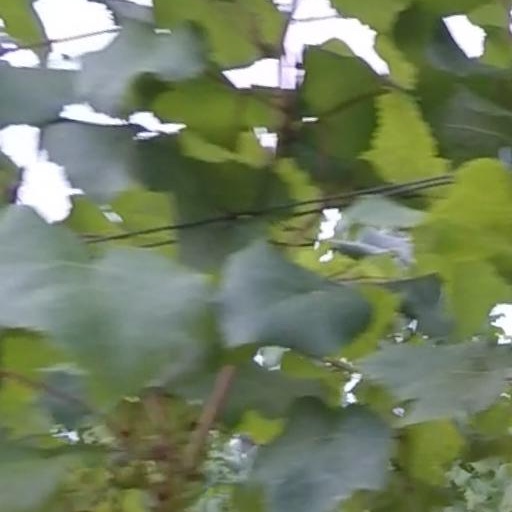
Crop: grape